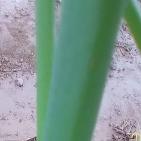
Crop: Onion
Condition: healthy-leaf